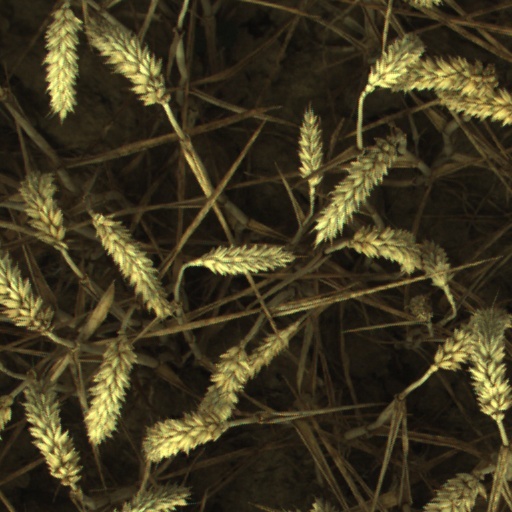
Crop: wheat